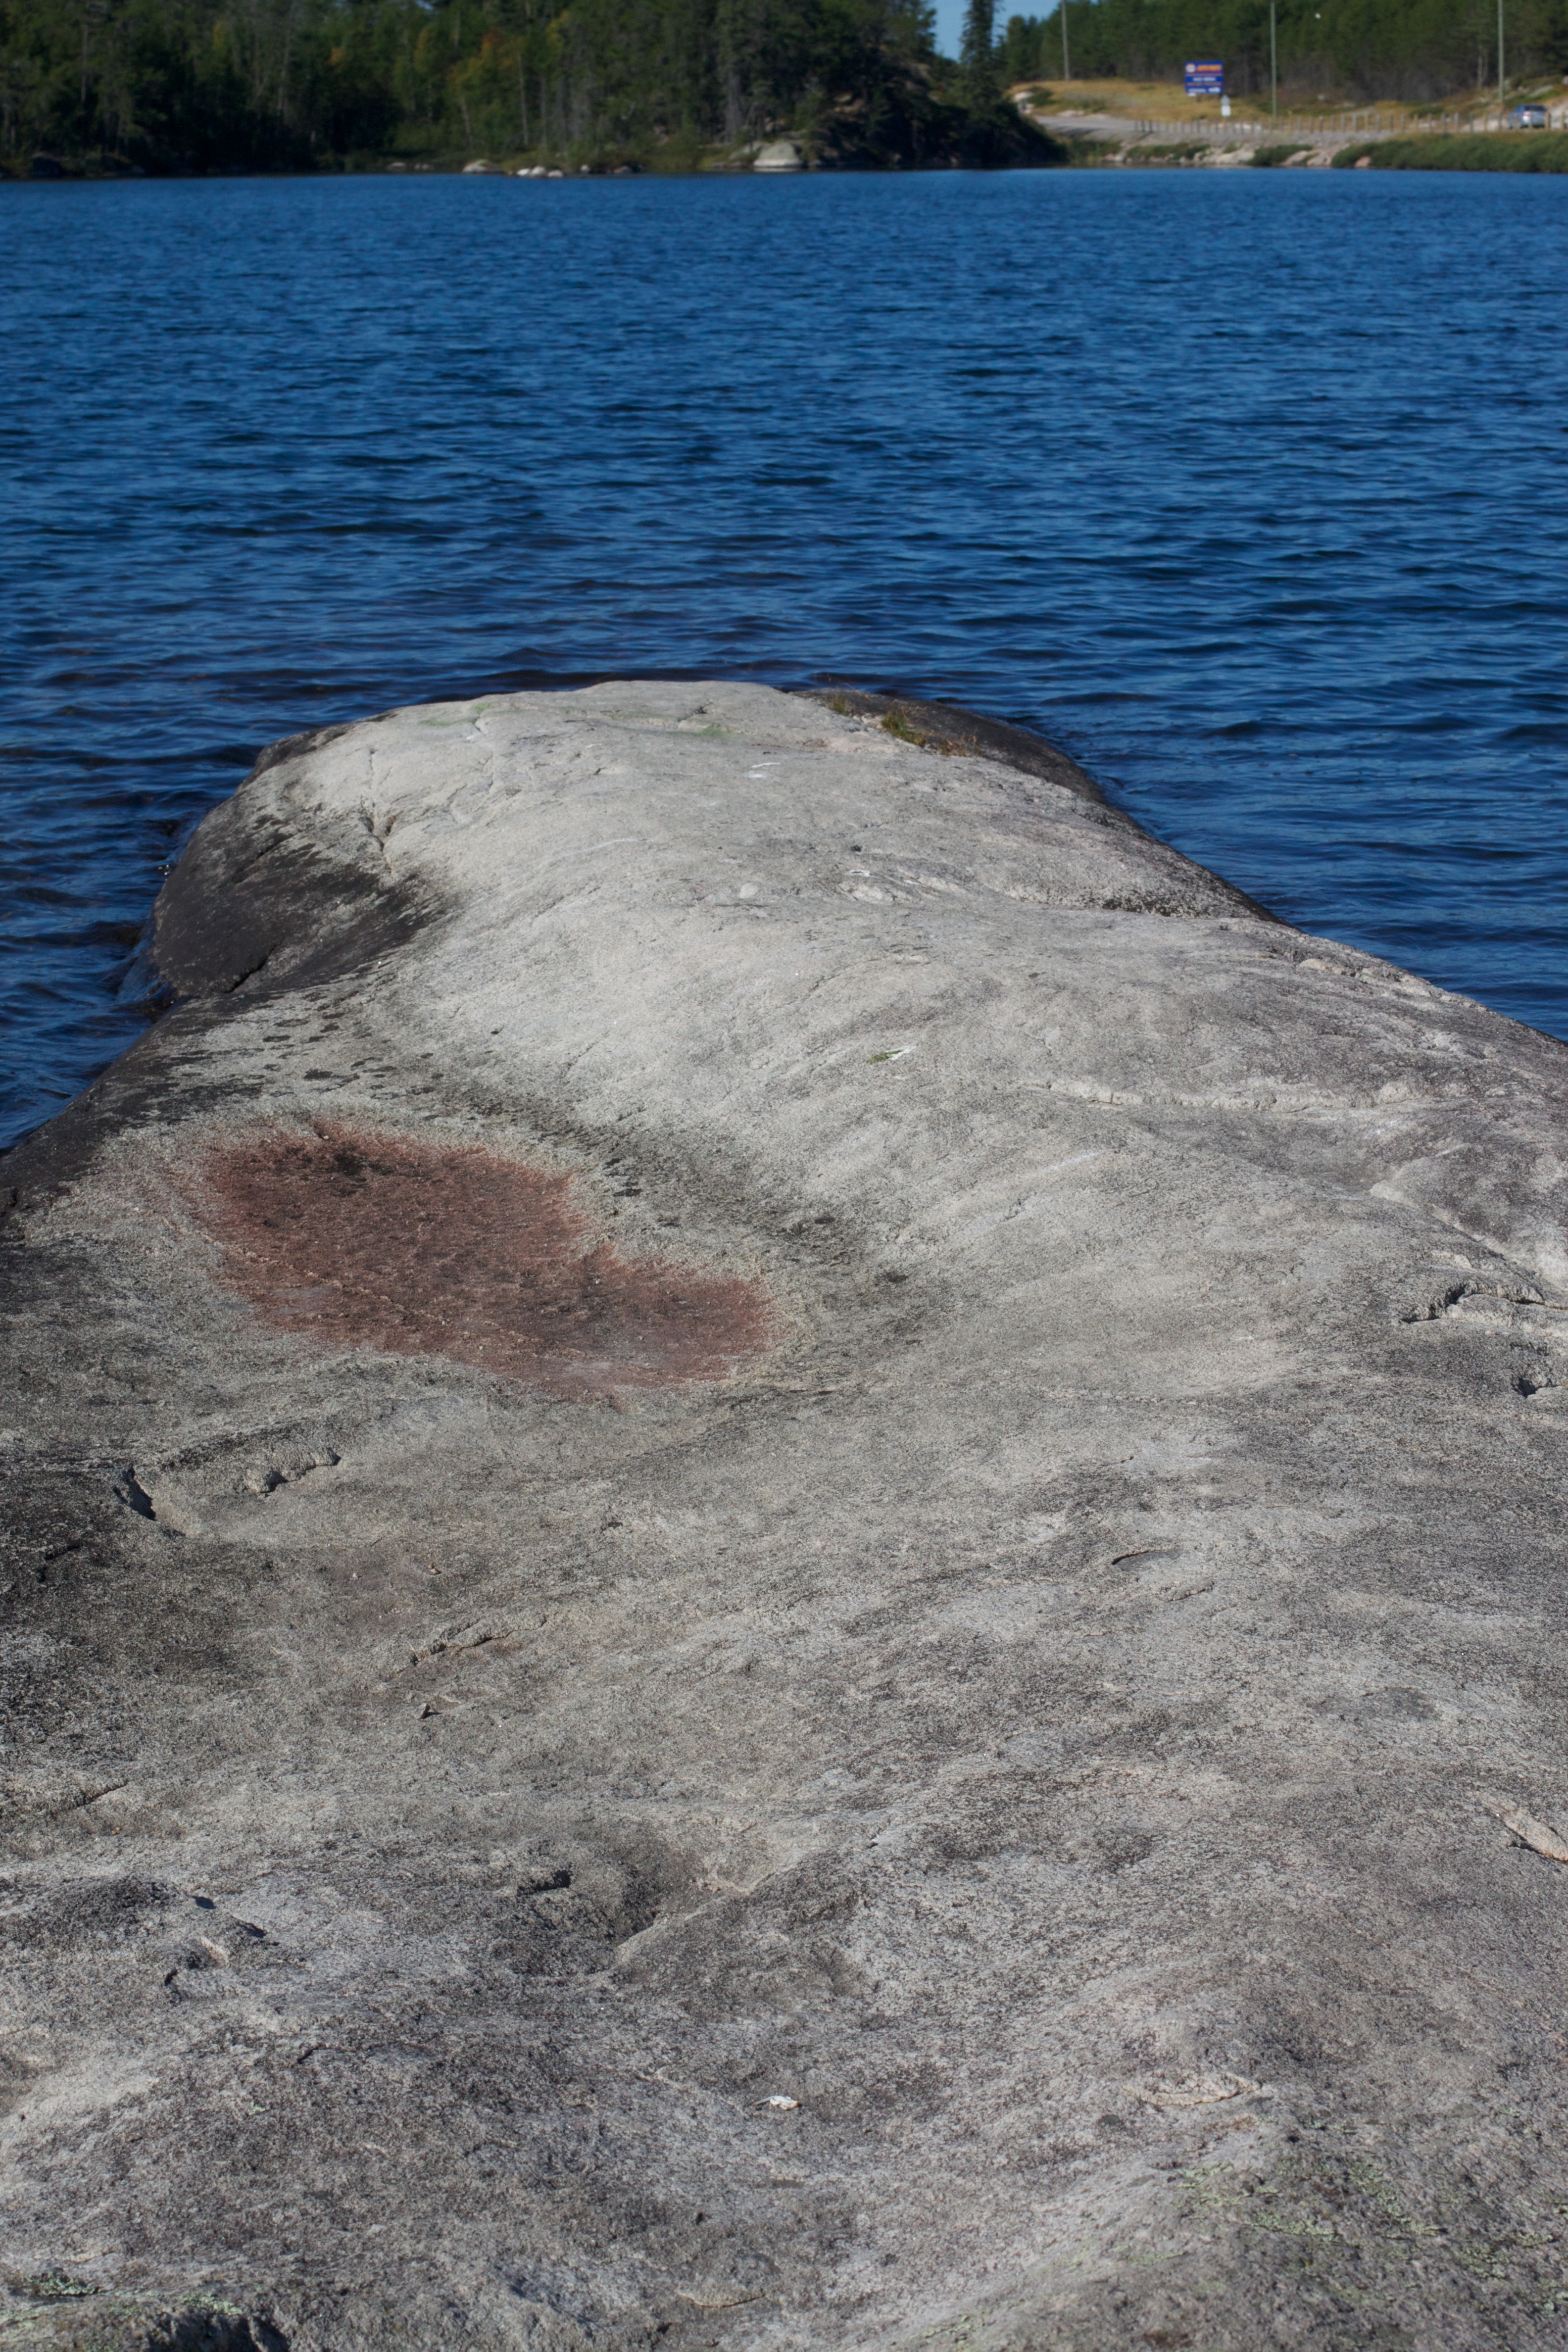
sea, coast, water, rock, shore, lake, reservoir, terrain, waterway, geology, odyssey